Saint-Georges-du-Bois, Sarthe

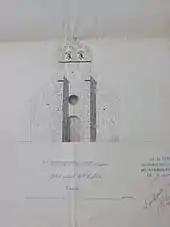
Facade of the church in Saint-Georges-du-Bois in 1855

The nineteenth century saw the middle-class population grow until 1850, then go down in the second half of this century. The causes seem to be, according to the records of municipal councils, problems of water supply, financial, and sometimes disease.